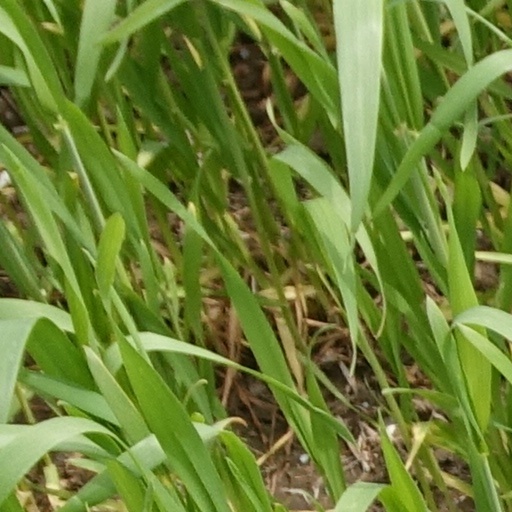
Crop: wheat